The Winner Takes It All

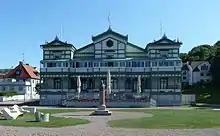
The Societetshuset in Marstrand town, where the music video was filmed in the summer of 1980

A music video to promote the song was filmed in July 1980 on Marstrand, an island on the Swedish west coast. It was directed by Lasse Hallström. Appropriately, the video was shot ten days after the divorce of Björn Ulvaeus and Agnetha Fältskog was officially declared by the courts. It starts with a black-and-white photo montage of ABBA, then moves to the face of Agnetha singing the song. Interspersed in the video is footage of her walking alone, still photographs, and shots of the other happier members of the band.